Men (1924 film)

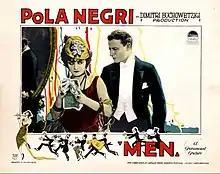
Lobby card

Men is a 1924 American silent drama film directed by Dimitri Buchowetzki and starring Pola Negri that was produced by Famous Players–Lasky and distributed by Paramount Pictures.